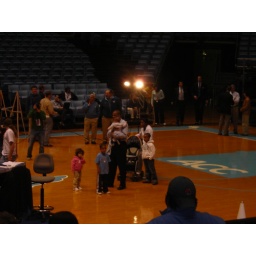
the little one in the blue shirt can shoot the j.